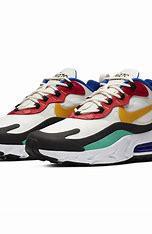
Brand: Nike
Model: Air Max 270 Rt